Hilandar

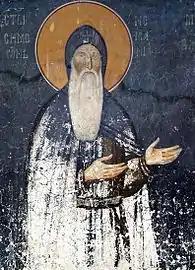
Stefan Nemanja, Grand Prince of Serbia

Upon securing Serbian authority within the monastery, Saint Sava and Saint Symeon jointly constructed the monastery's Church of the Entry of the Lady Theotokos into the Temple between 1198 and 1200, while also adding Saint Sava's Tower, the Kambanski Tower, and Saint Symeon's monastic chambers - cells. Saint Symeon's middle son and Saint Sava's older brother, Serbian Grand Prince Stefan "the First-Crowned" King provided financial resources for this restoration. As Hilandar's founder, Saint Symeon issued a special founding charter or chrysobull, which survived until World War II, when it was destroyed as a result of the Operation Punishment and the notorious April 6, 1941 Nazi Germany bombing of Belgrade that leveled to the ground the National Library of Serbia building in Kosancicev Venac. Following 1199, hundreds of monks from Serbia moved to the monastery, while large pieces of land, metochions and tax proceeds from numerous villages were provided to the monastery, especially from the Metohija region of Serbia.